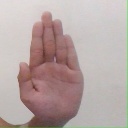
अक्षर: ध